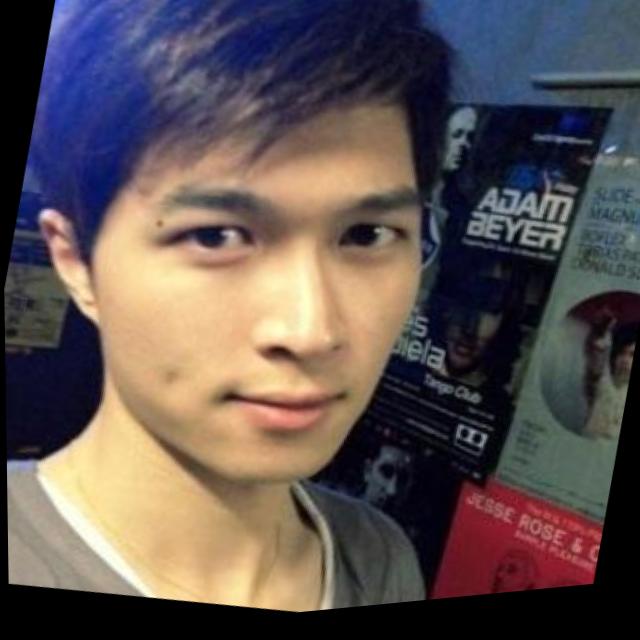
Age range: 21-44